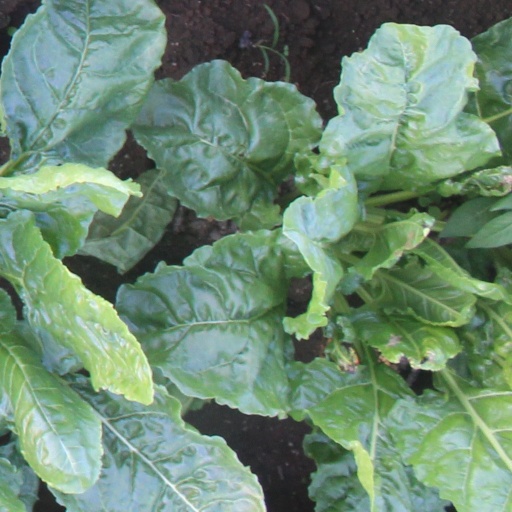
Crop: sugar beet